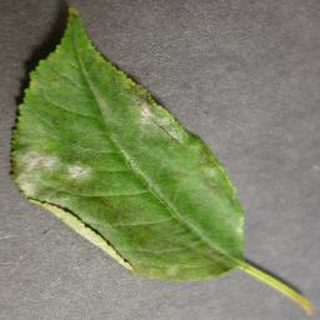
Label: cherry_powdery_mildew